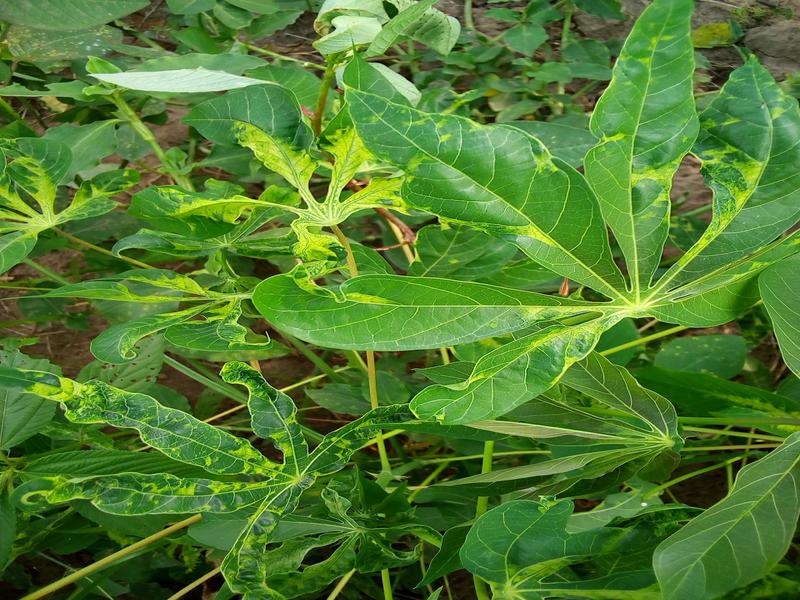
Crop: cassava
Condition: mosaic_disease